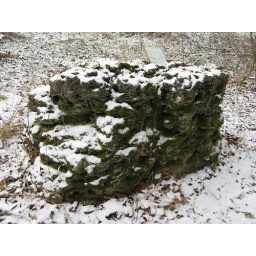
Father Thomas Merton's rock at the abbey in Trappist, Kentucky with snowfall on the ground in the winter of 2009.